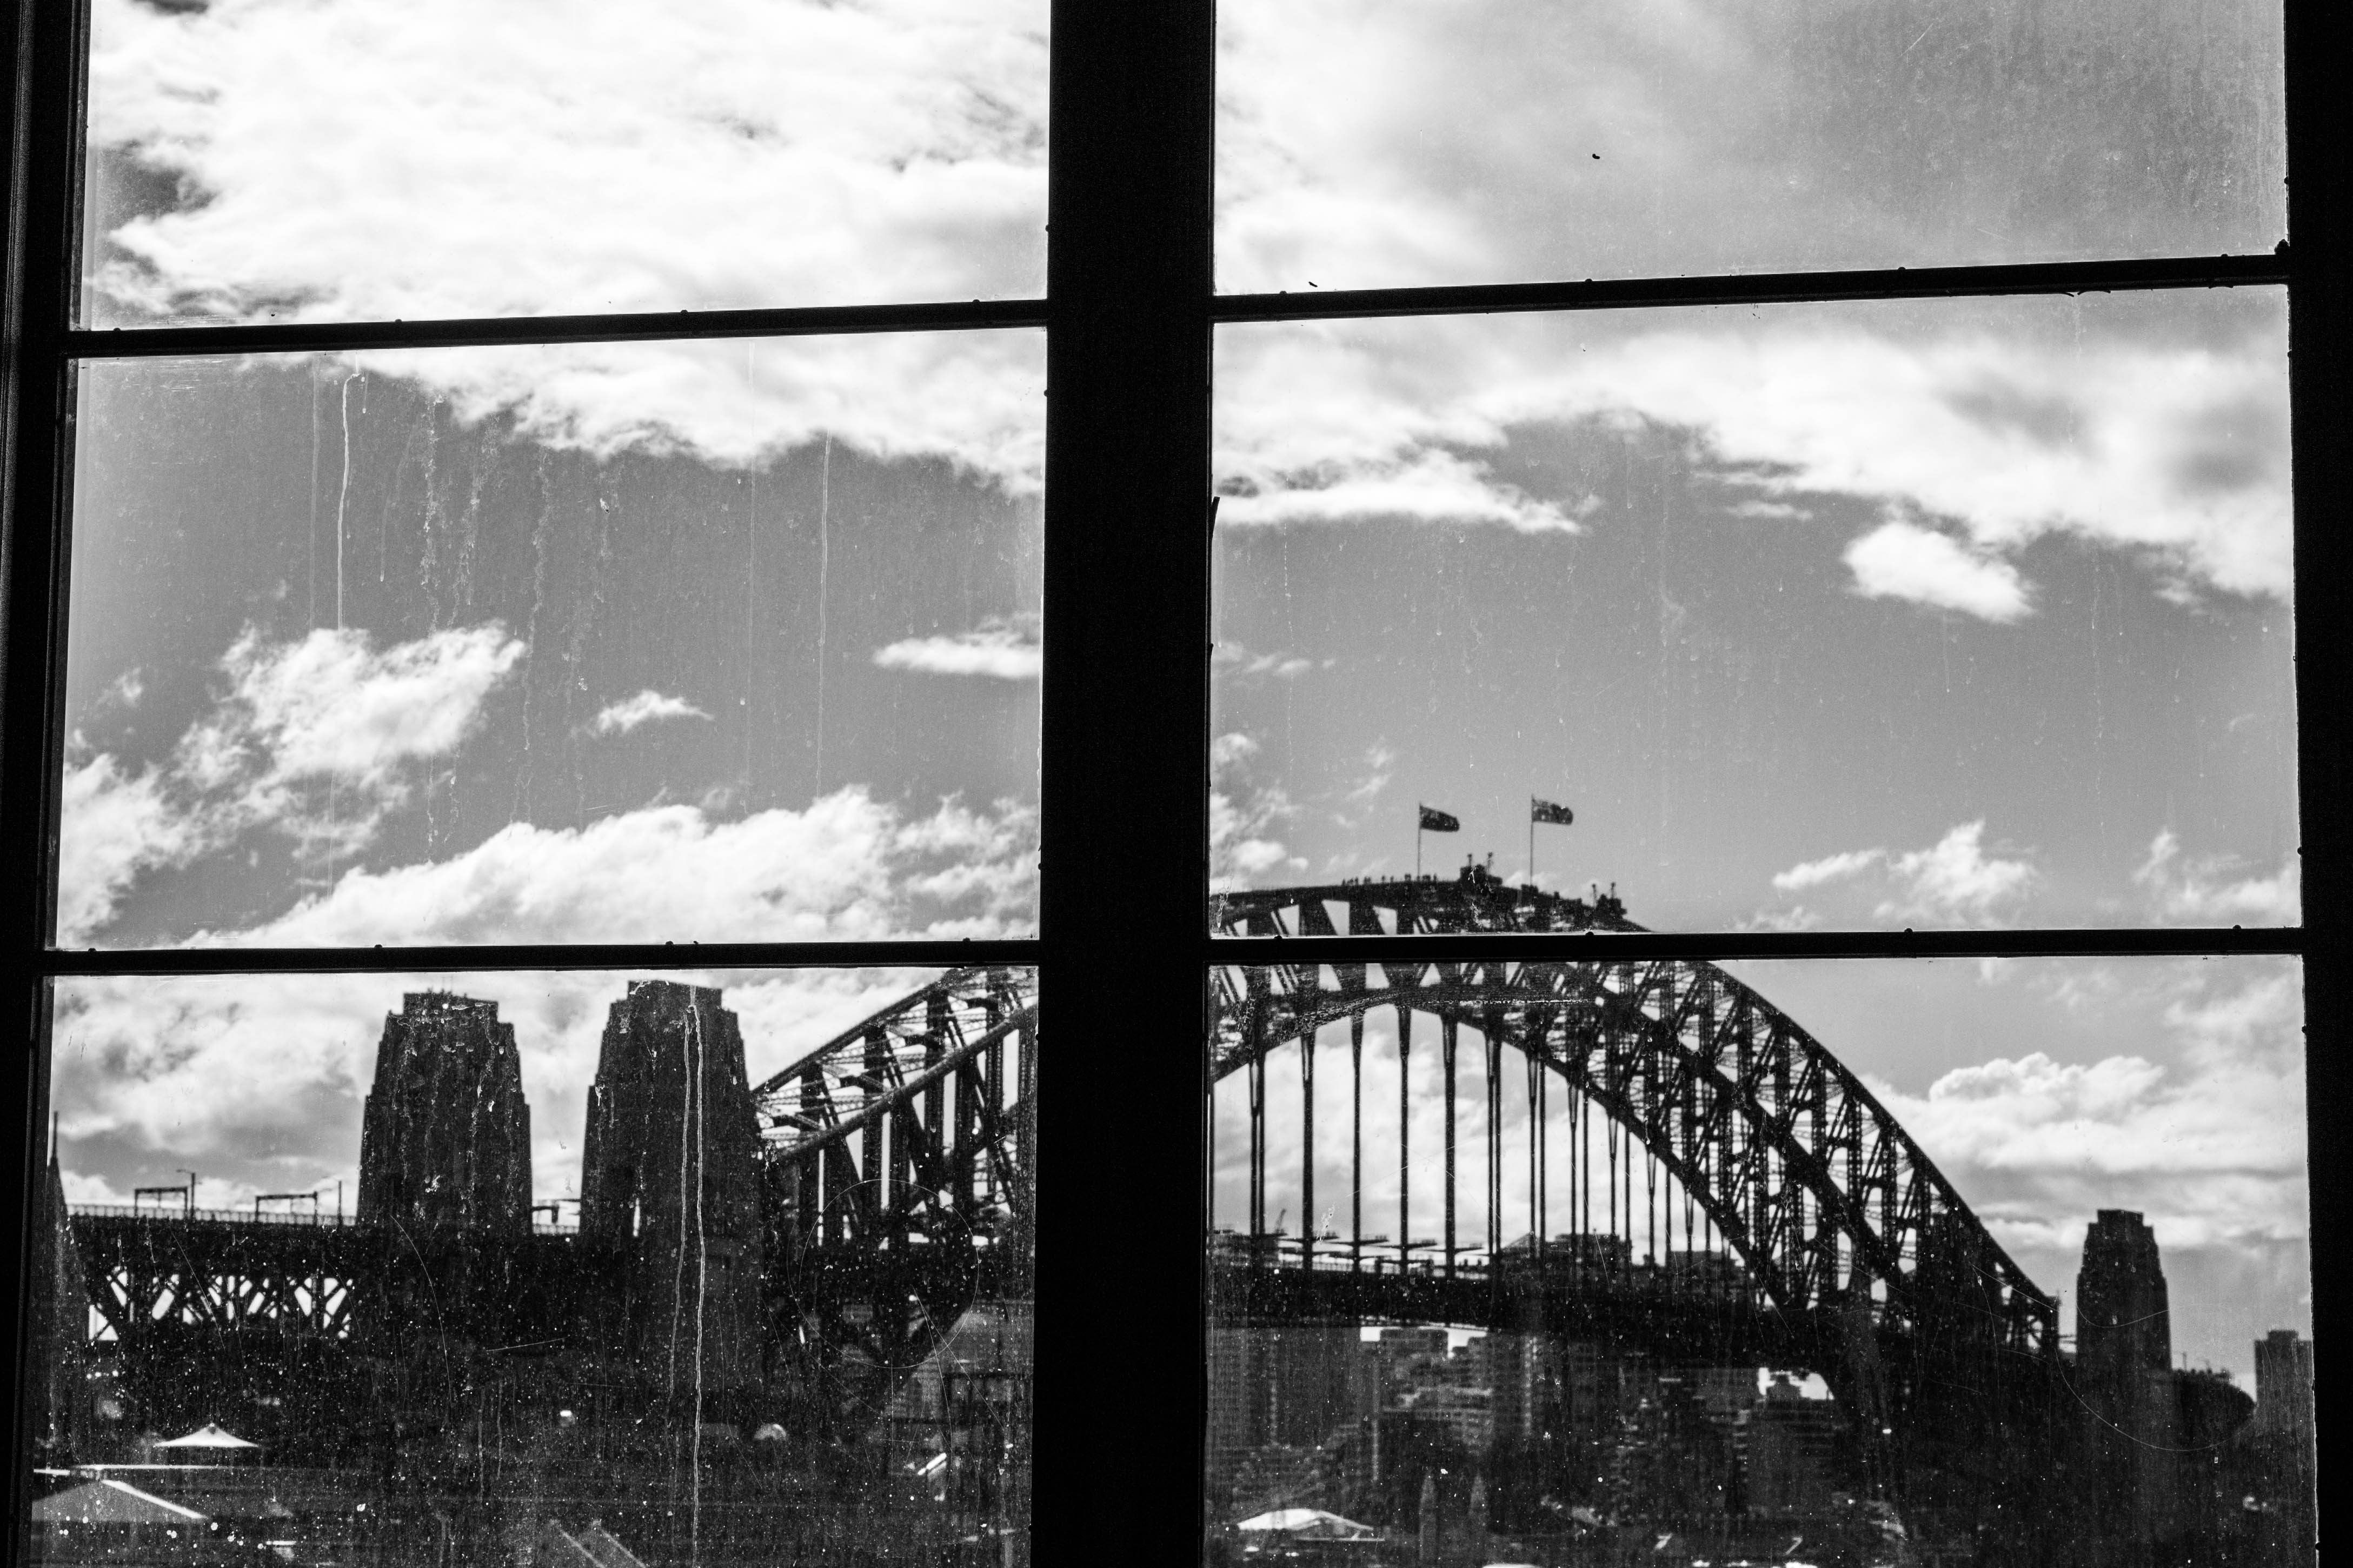
black and white, white, bridge, skyline, photography, window, view, sydney, nikon, black, monochrome, australia, blackandwhite, symmetry, photograph, image, shape, harbourbridge, monochrome photography